Bird Girl and the Man Who Followed the Sun

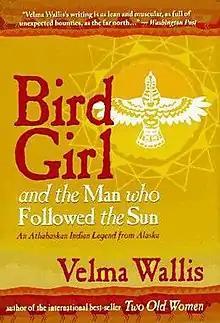
First edition

Bird Girl and the Man Who Followed the Sun is a 1996 novel by Velma Wallis. It describes the lives of two Gwich'in Athabaskans, Daagoo and Bird Girl, who each defy the rules of their culture and strike out on their own.